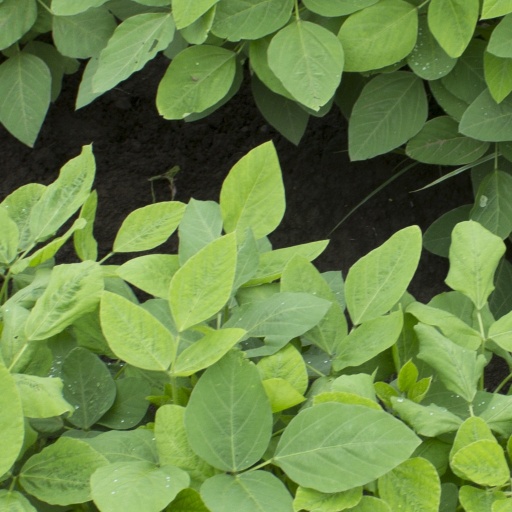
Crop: soybean